Al-Ahsa Governorate

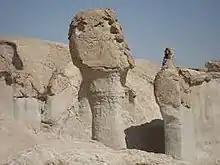
Al-Qarah Mountain is located 16 km (9.9 mi) east of Hofuf City.

According to 2015 estimate, Al-Ahsa has over 1.3 million people. All local residents are Muslim, including both Shia and Sunnis. Over the centuries, residents of the oasis have included the Banu Abdul Qays, the Banu Uqayl, and the Bani Khalid.